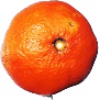
Label: Clementine 1